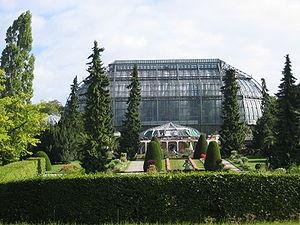
Le jardin botanique et musée botanique de Berlin-Dahlem est une institution scientifique qui dépend de l'Université libre de Berlin. Elle comprend un jardin botanique, qui occupe une superficie de plus de 43 hectares et compte plus de 22 000 espèces de plantes différentes ; ce jardin botanique est l'un des plus importants d'Europe et du monde. À côté du jardin, se trouve le Musée botanique qui comprend une collection de plantes séchées en herbier, l'important Herbarium Berolinense et une bibliothèque spécialisée.